Officer Cadet School, Portsea

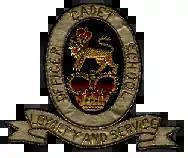
The OCS Portsea Badge

The Officer Cadet School, Portsea (sometimes referred to as OCS Portsea) was an officer training establishment of the Australian Army. Established at Portsea in Victoria, Australia, in 1951 to provide training to officer cadets prior to commissioning, the OCS provided the Australian Regular Army with the bulk of its junior officers for many years. However, following a review of military training establishments in Australia in the mid-1980s, the school was eventually closed in 1985, as the Royal Military College, Duntroon, assumed sole responsibility for training Army officers.